Brandon Johnson

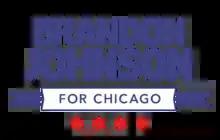
Johnson's mayoral campaign logo

Johnson worked as a social studies teacher at Jenner Academy Elementary from 2007 to 2010, a public school near the Cabrini-Green housing development on Chicago's Near North Side. Johnson then taught at George Westinghouse College Prep high school in the East Garfield Park neighborhood for less than one year, before becoming a full-time organizer. Both are part of the Chicago Public Schools system.